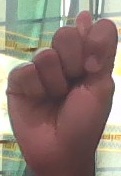
ASL sign: T